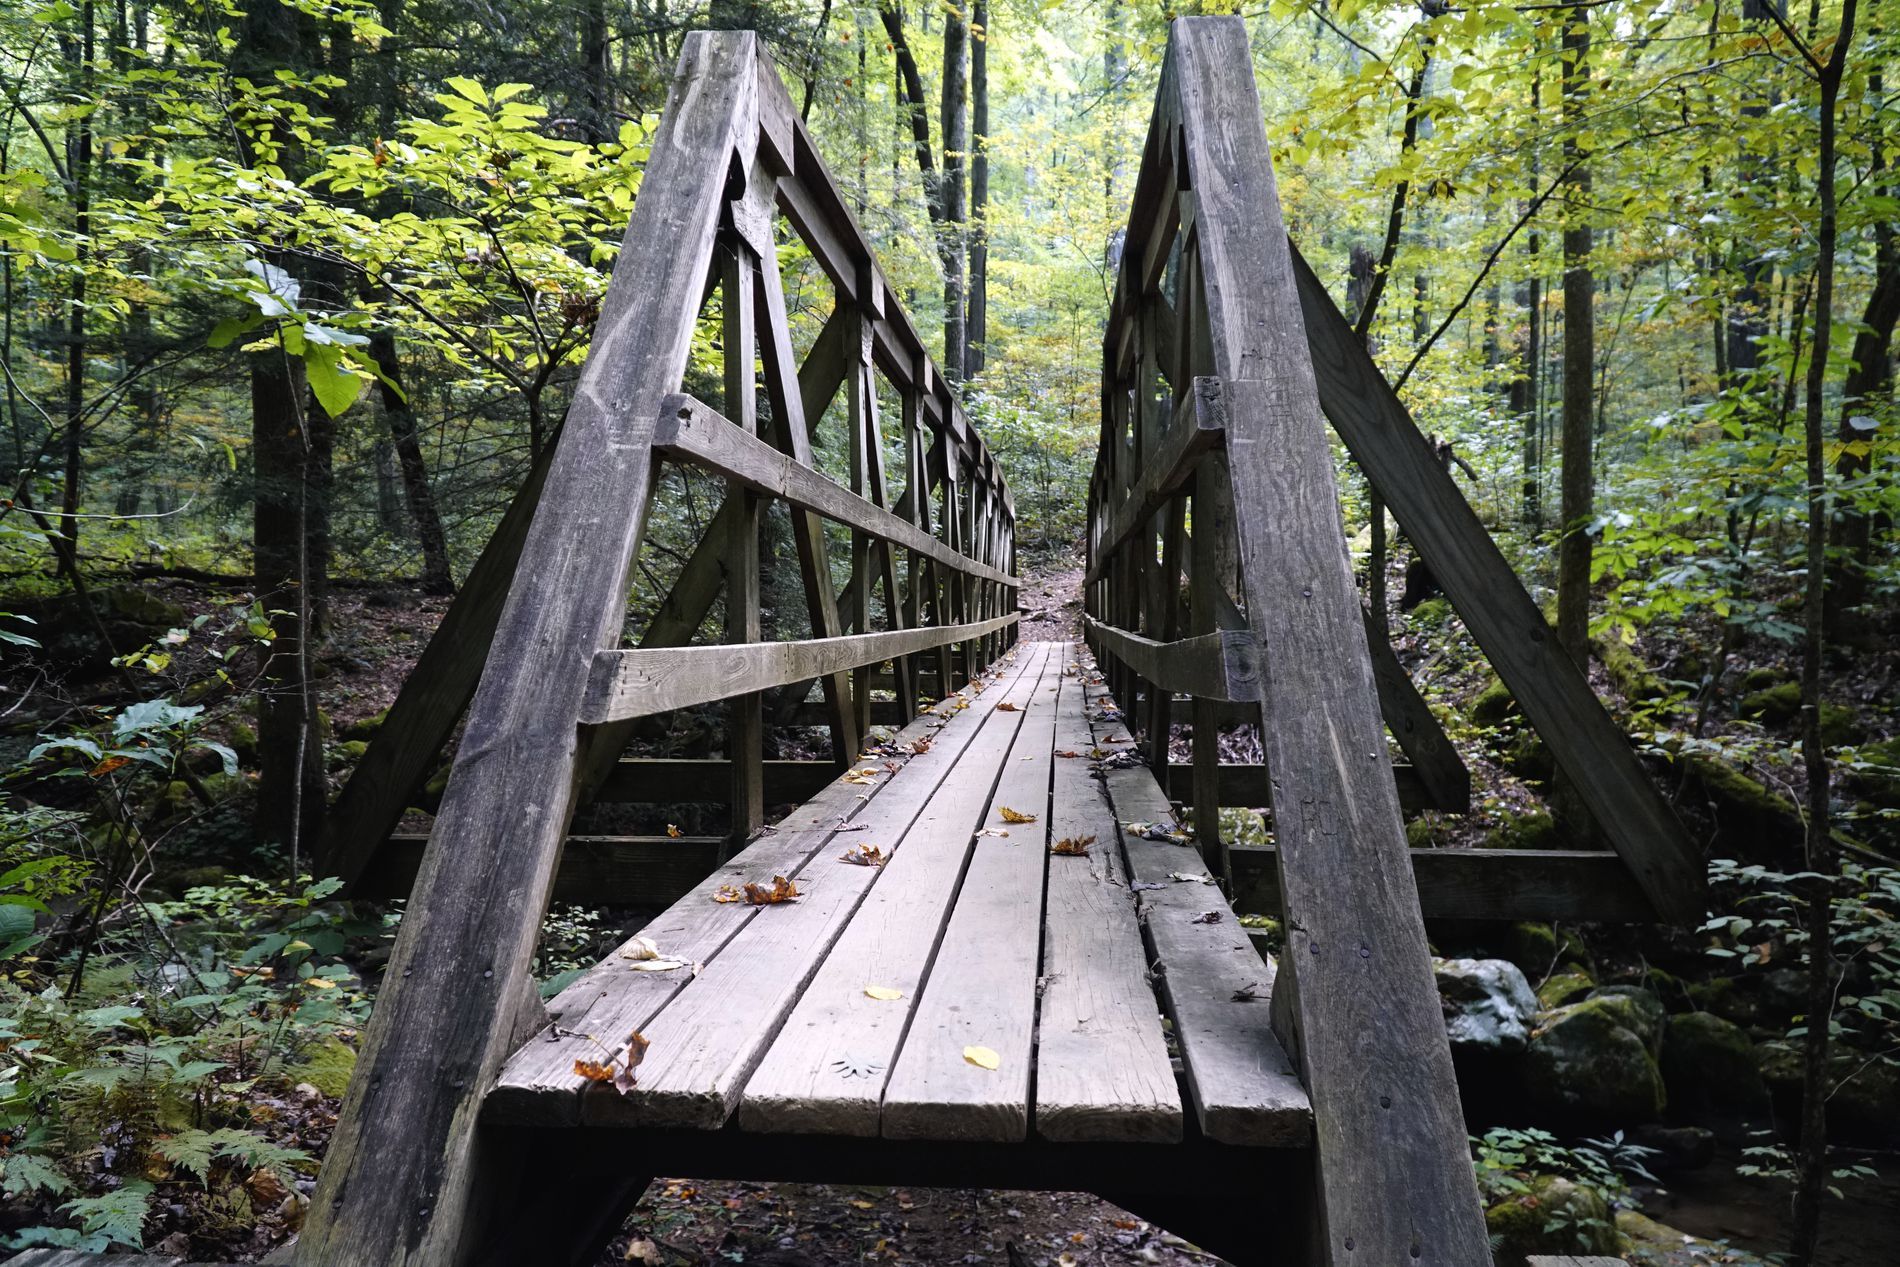
The Path Ahead
A rustic wooden bridge stretches forward into a dense forest, framed by rich green foliage. The bridge is weathered, with scattered fallen leaves resting on its wooden planks.
A low-angle shot from the bridge entrance, emphasizes its depth and perspective. The converging rails provide a strong sense of direction, leading the viewer's eye along the far-off pathway obscured by foliage.
Labels: Nature, Outdoors, Path, Trail, Plant, Vegetation, Land, Rainforest, Tree, Woodland, Jungle, Grove, Boardwalk, Bridge, Wood, Water, Waterfront, Scenery, Architecture, Building, Housing, Grass, Park, House, Wilderness, Forest
Camera: SONY ILCE-6500
Lens: E PZ 18-105mm F4 G OSS
Aperture: F4
Exposure: 1/125 sec
ISO: 1600
Focal length: 18.0 mm